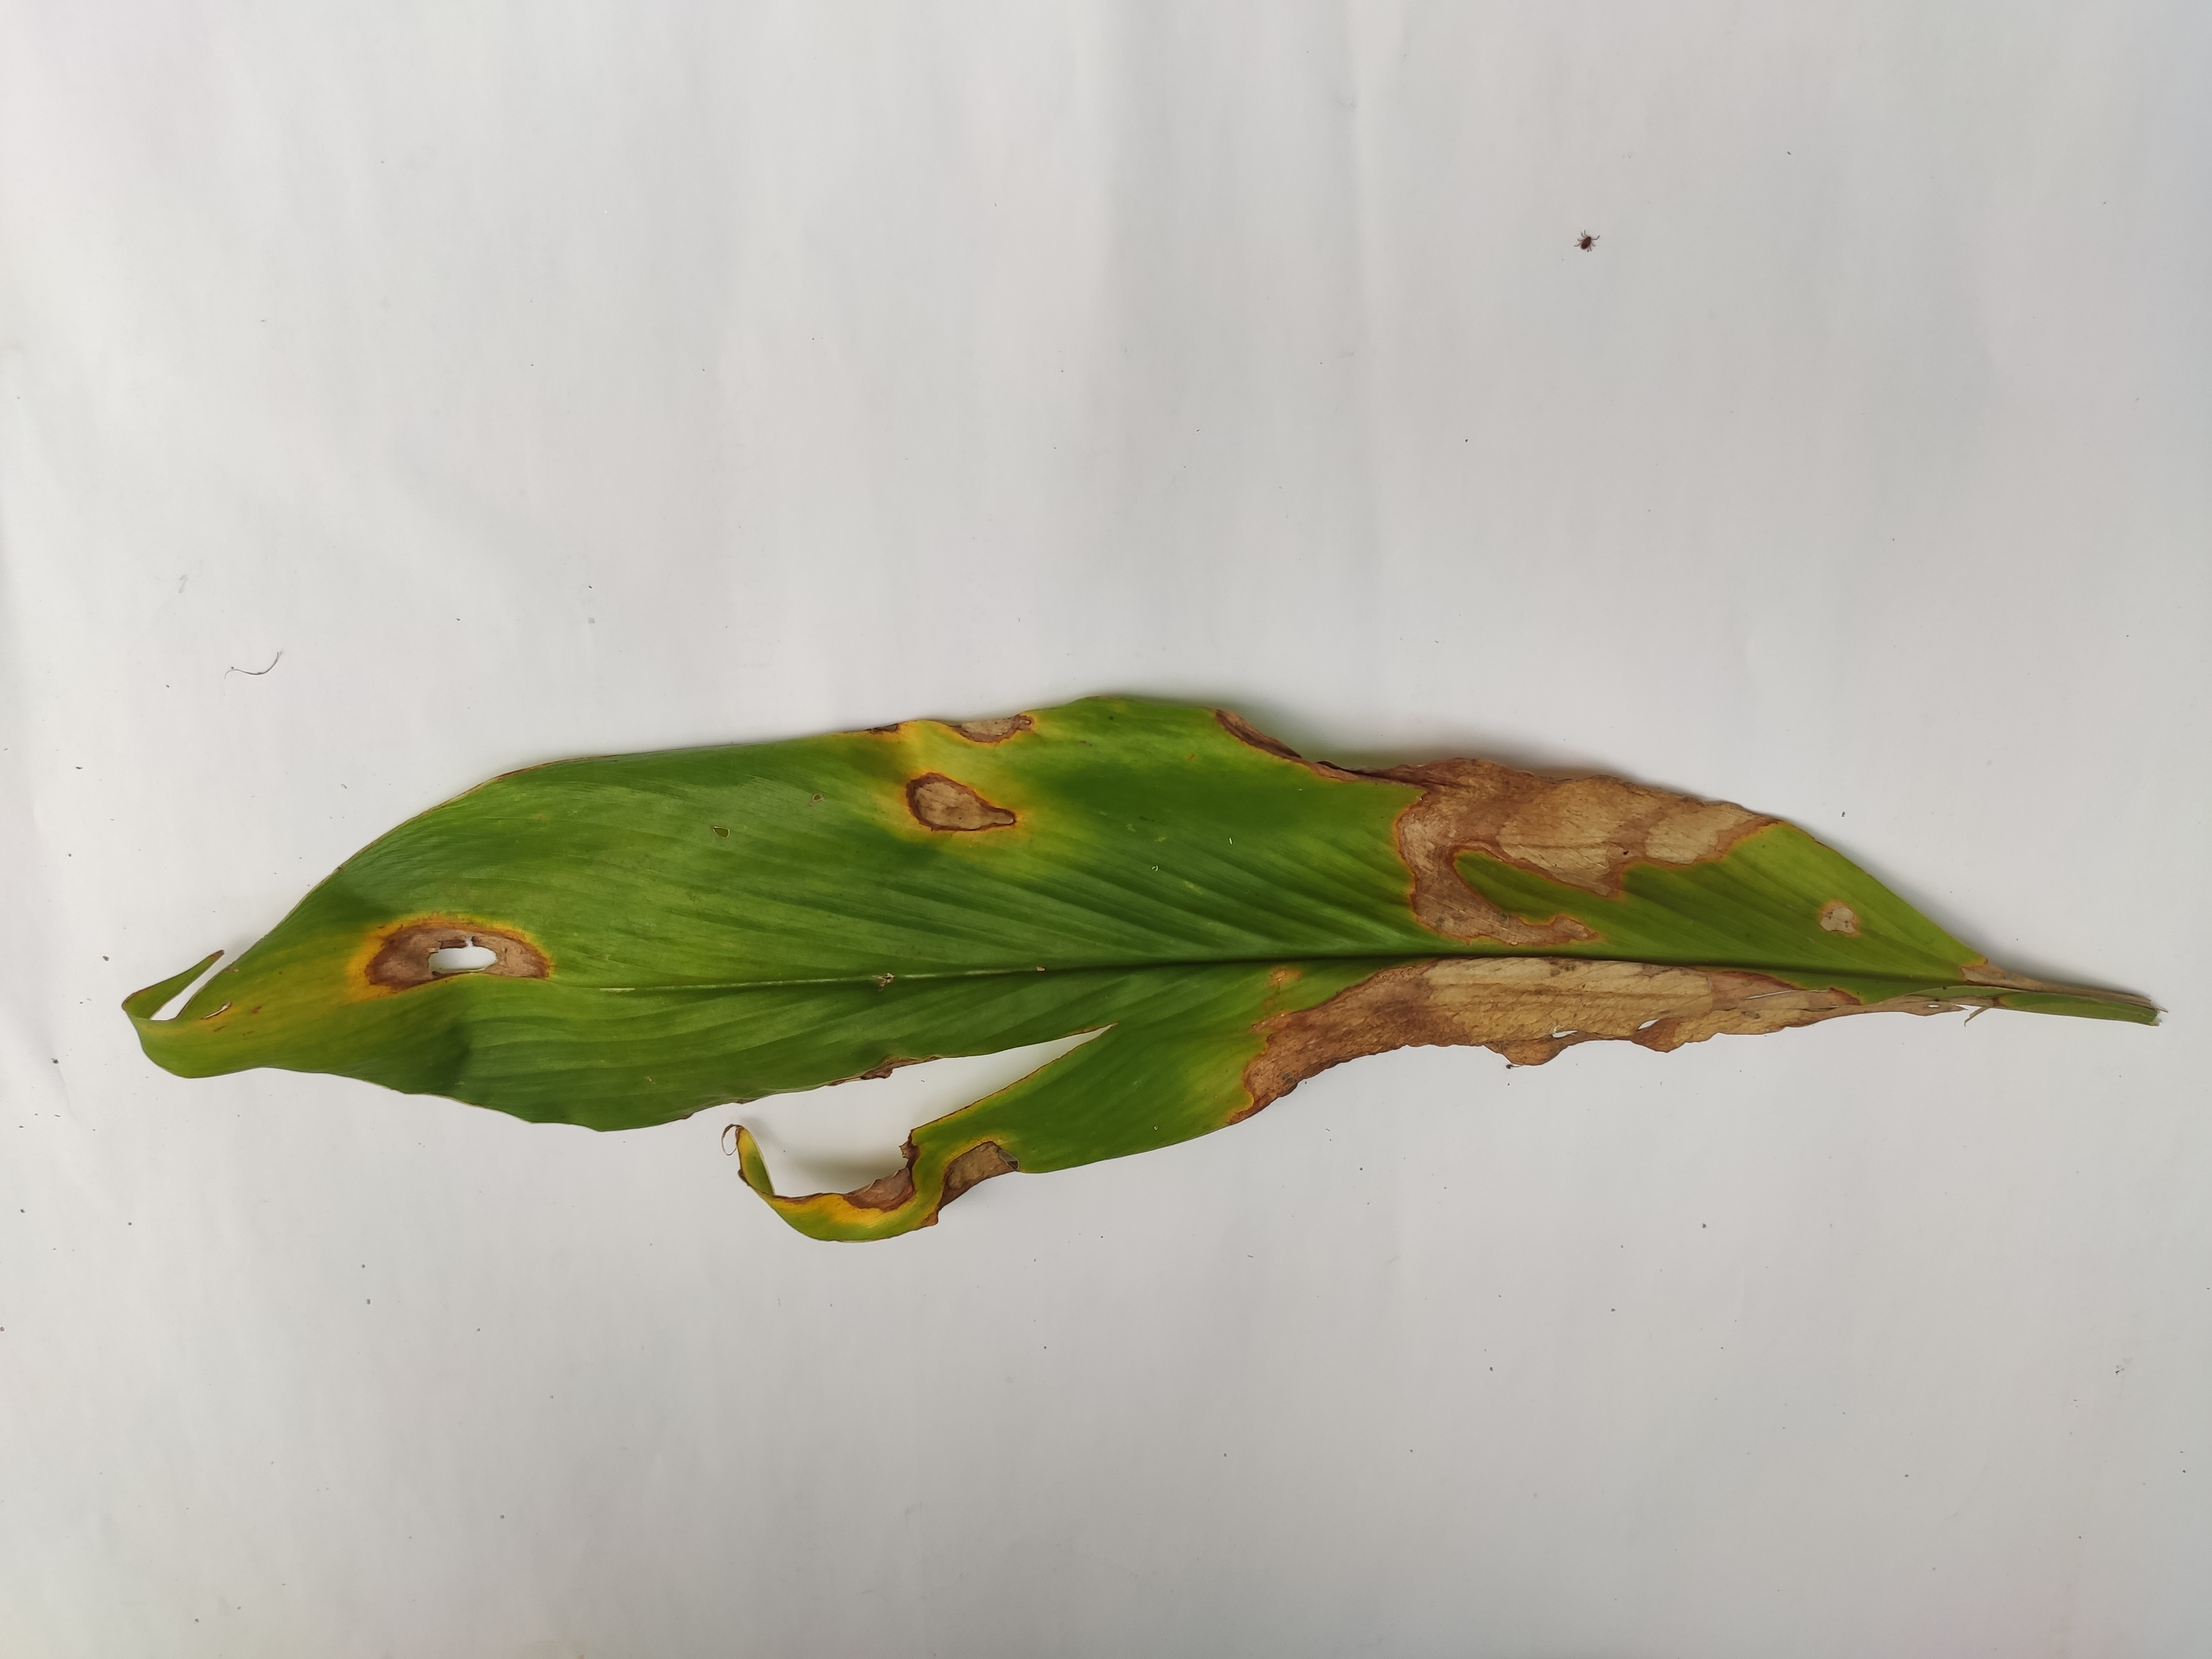
Label: Blotch